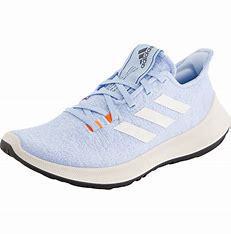
Brand: Adidas
Model: Sensebounce